2021 NCAA Division I men's basketball championship game

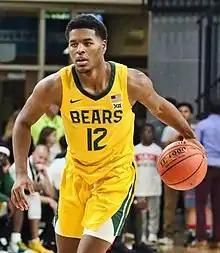
Jared Butler of Baylor was named the tournament's MOP

The win gave Baylor their first national championship in school history, and denied Gonzaga their first title and the first NCAA Division I men's basketball perfect season since Indiana in 1976. The loss was Gonzaga's first and only of the season, as they ended the year with a 31–1 record, while Baylor improved to 28–2 with the victory. After the game, Baylor coach Scott Drew was presented with the national championship trophy, and Bears guard Jared Butler was named the Most Outstanding Player of the NCAA tournament. Baylor's win was widely considered an upset, with Gonzaga considered a "massive favorite" to win the title by ESPN and Yahoo!'s platforms. Gonzaga never led during the game, and their 70 points were the fewest they had scored all season; the Bulldogs entered the championship averaging 91.6 points per game, the best in the nation. In addition, this was also Baylor's first win over Gonzaga in program history; they were 0–5 in previous meetings. Baylor also became the first team from the state of Texas to win the national championship since Texas Western in 1966.